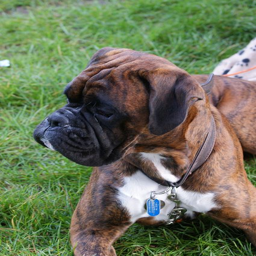
i just melt for a black mask brindle boxers such a beautiful face .